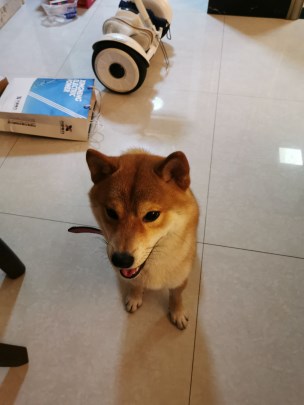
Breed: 1043-n000001-Shiba_Dog